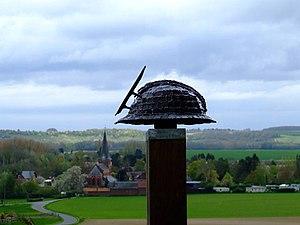
Monument Arthur Knaap au Calvaire de Frise, oeuvre de Tim Tubée
Frise est une commune française située dans le département de la Somme en région Hauts-de-France.